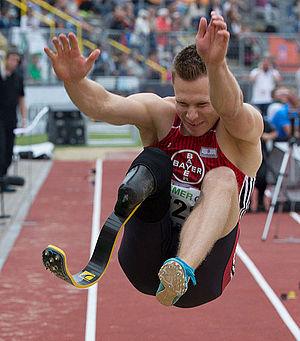
Markus Rehm est un athlète handisport allemand, champion paralympique du saut en longueur dans la catégorie F42/44 aux Jeux d'été de 2012 à Londres. Il est amputé du tibia droit.